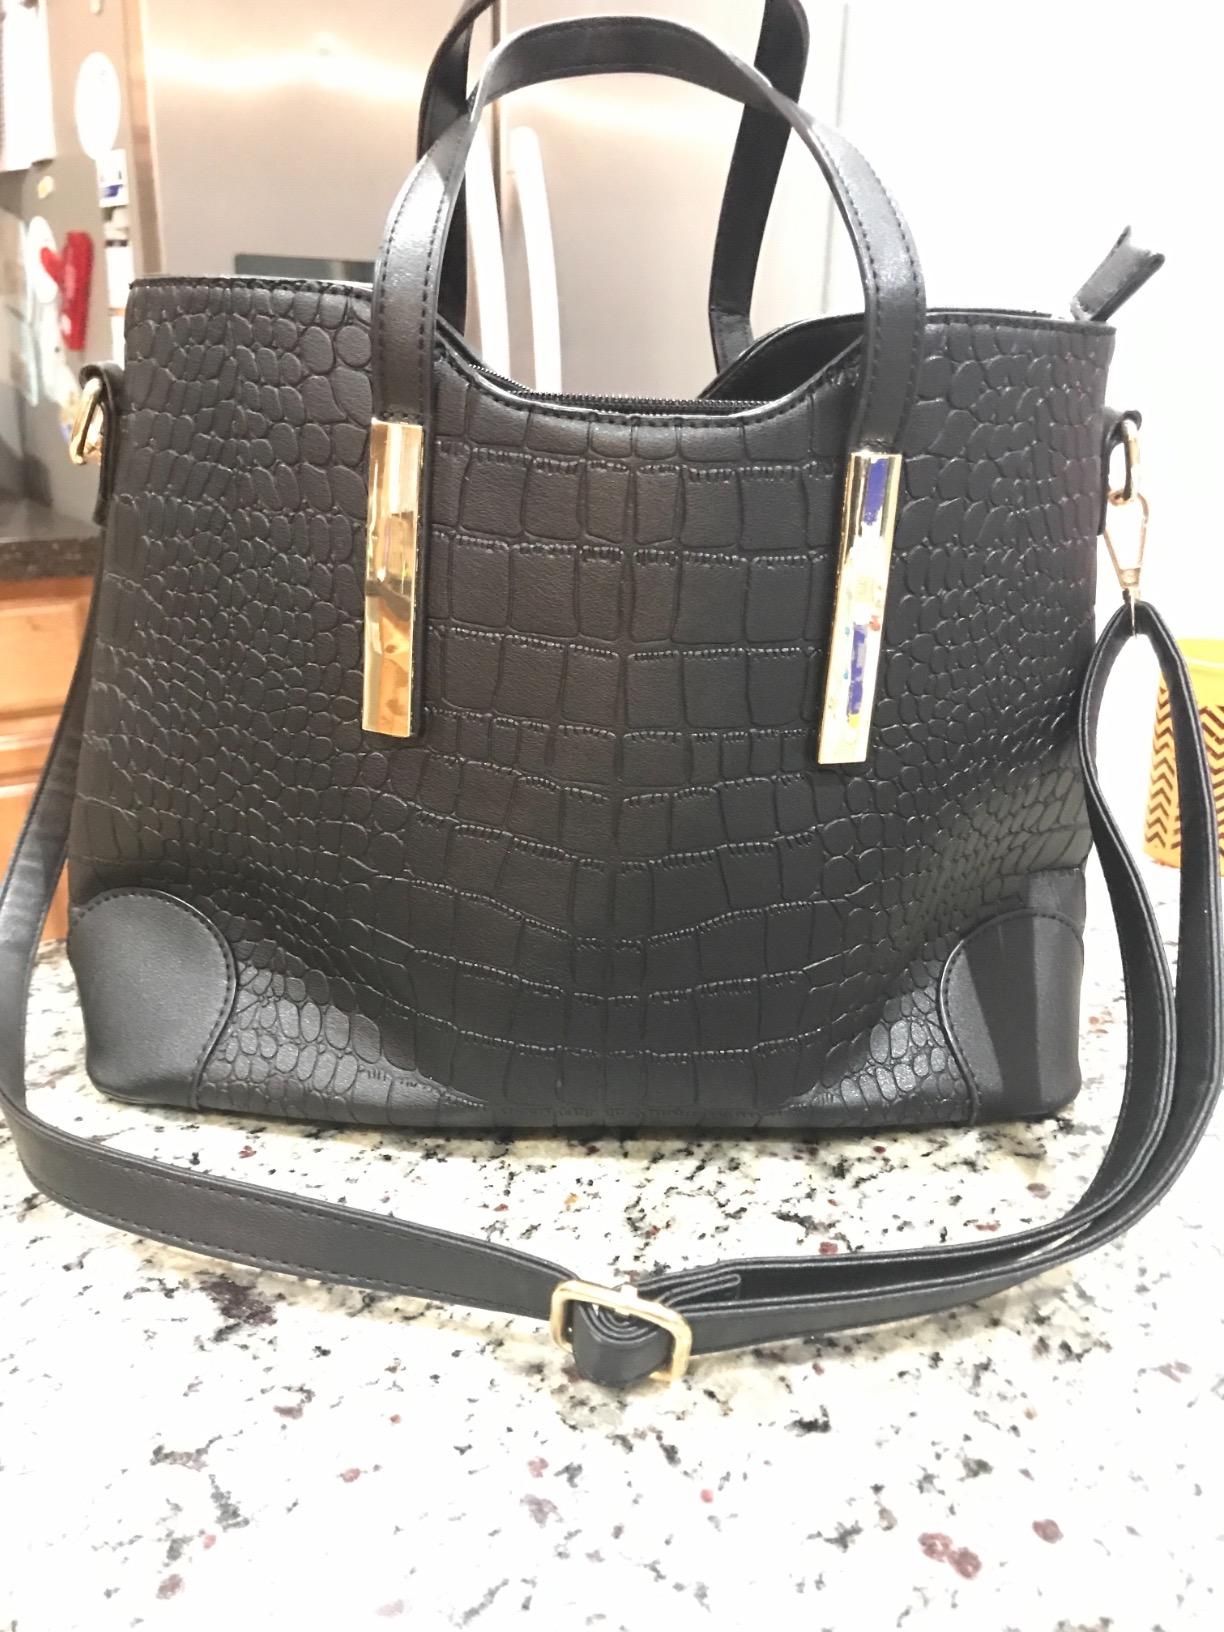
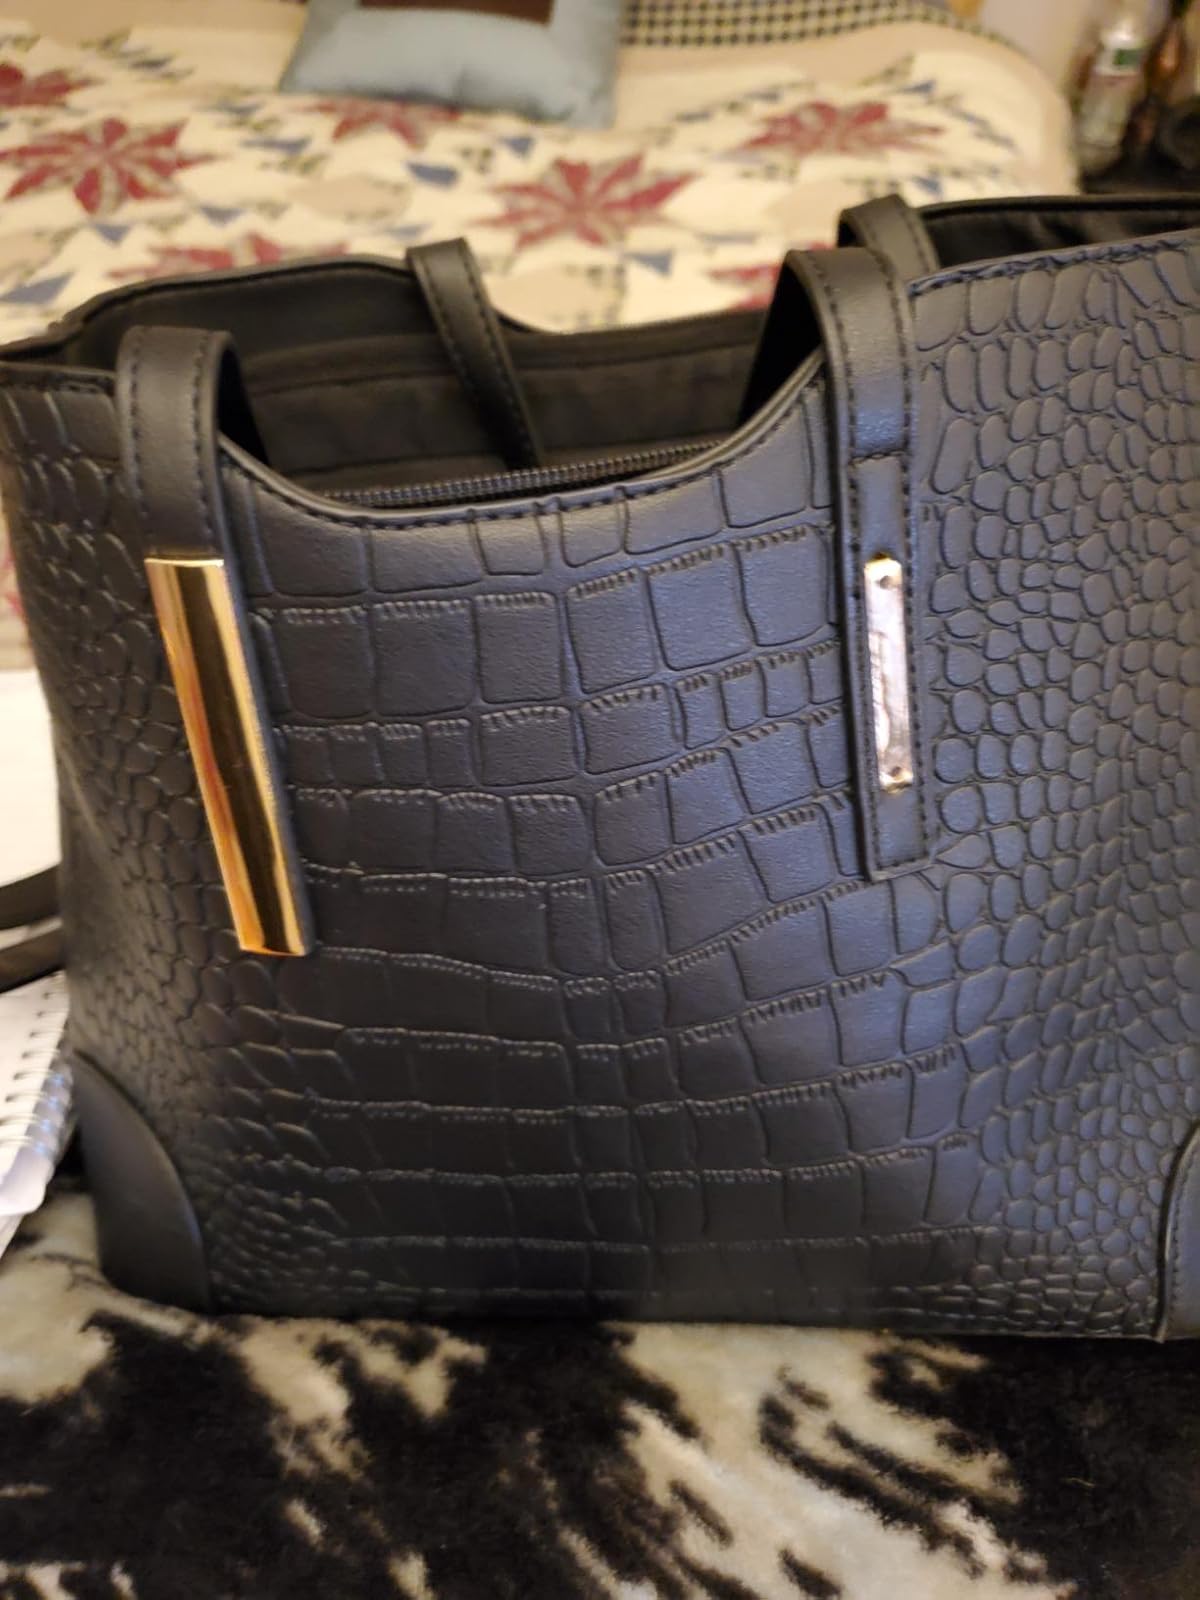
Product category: accessories_handbag
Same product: yes